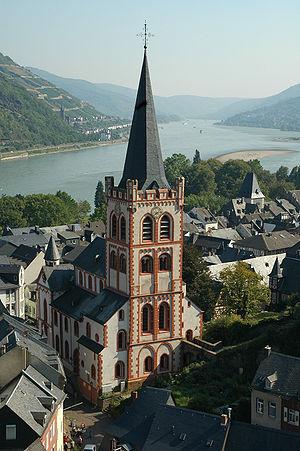
Bacharach est une petite ville de la moyenne vallée du Rhin dans l'arrondissement de Mayence-Bingen dans la Rhénanie-Palatinat.